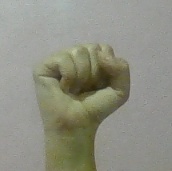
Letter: saad